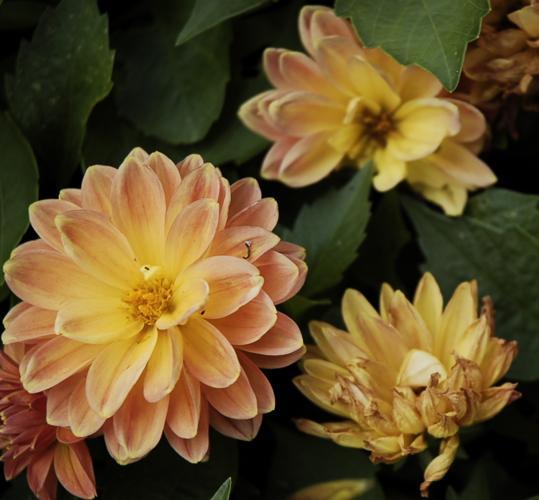
Label: pink-yellow dahlia?